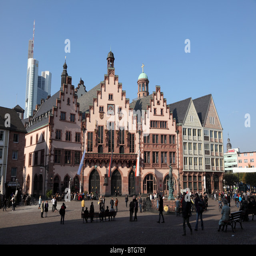
a city in the city .